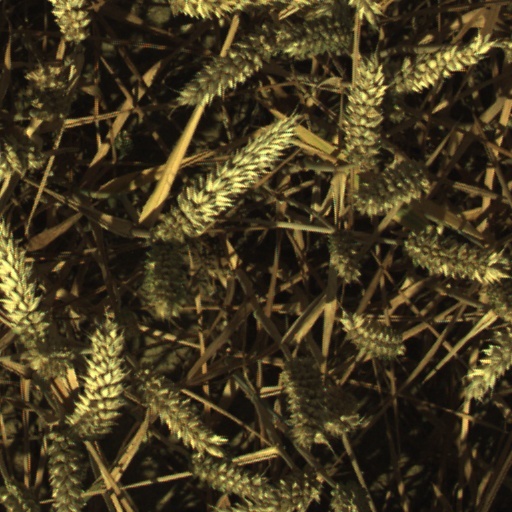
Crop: wheat